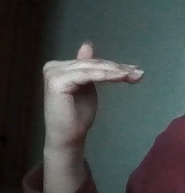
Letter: khaa